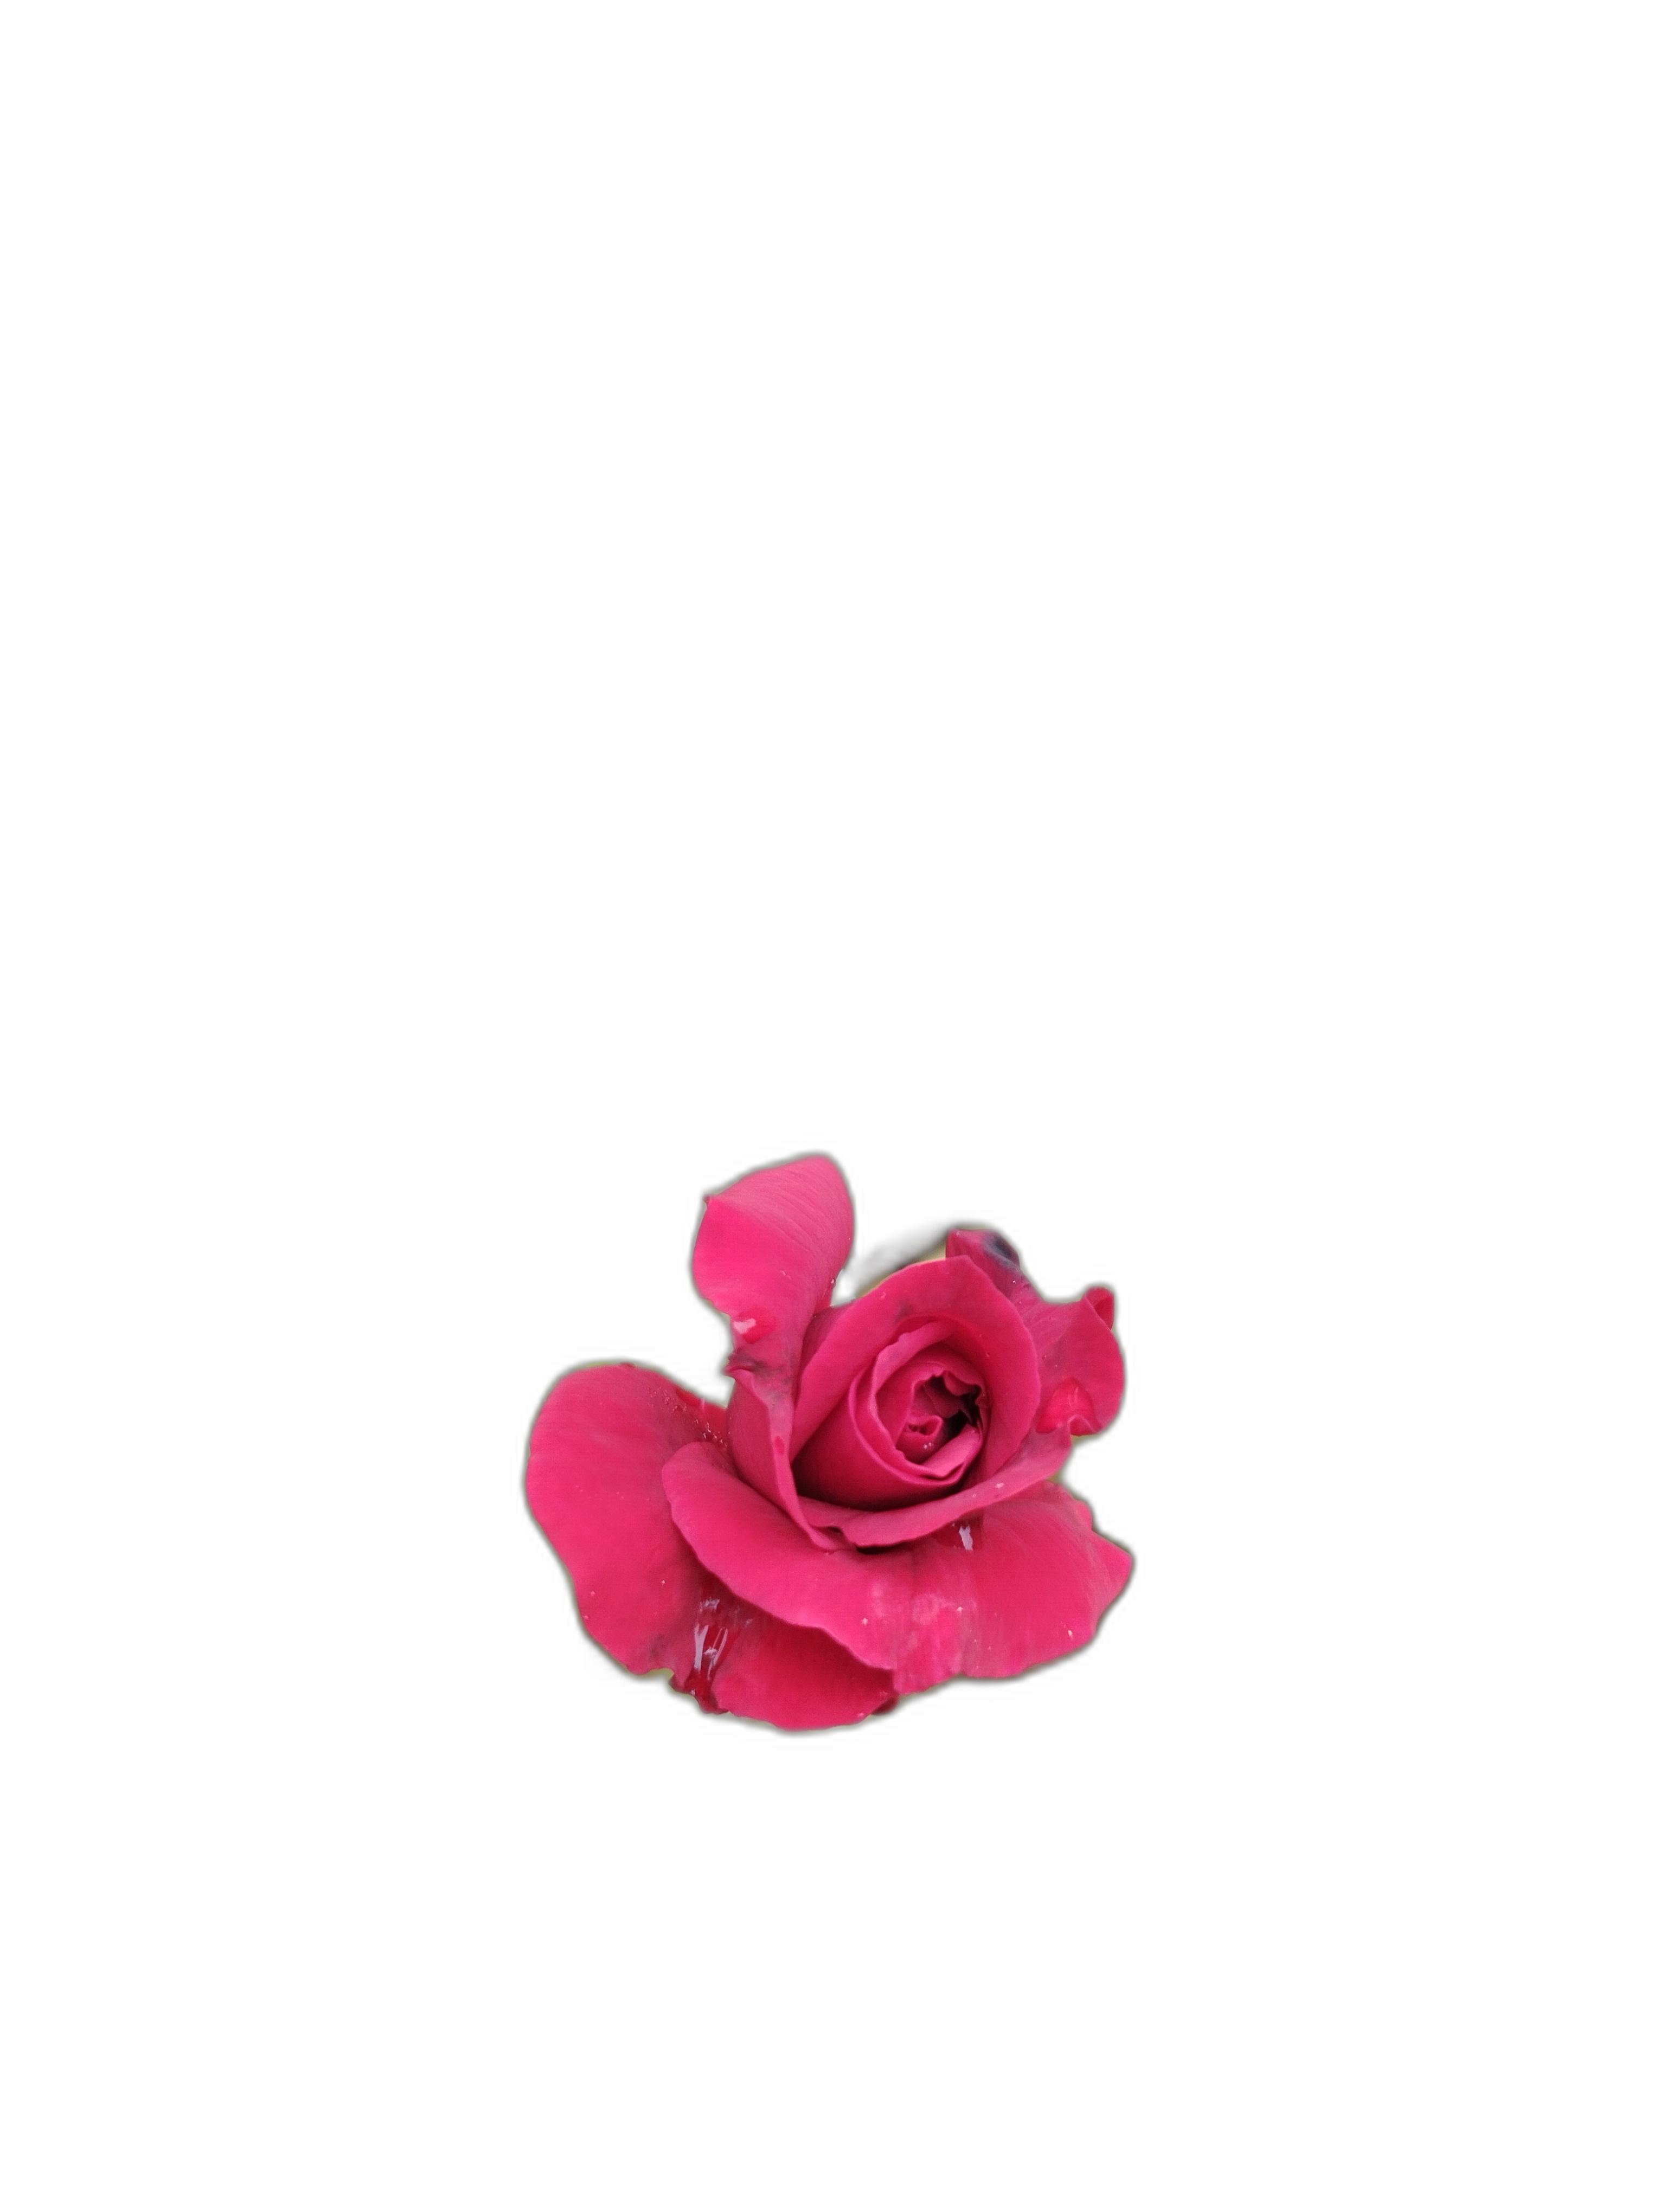
Label: Rose